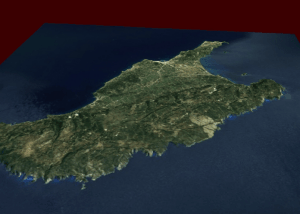
Zákynthos
Zakynthos 3D
Zákynthos er en lille græsk ø i det Ioniske Hav og en af de Ioniske Øer i det vestlige Grækenland. Øen ligger vest for halvøen Peloponnes, er på ca. 410 km² og har pr. 2005 41.472 indbyggere.